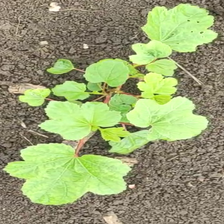
Weed species: Little_Mallow(Malva parviflora)